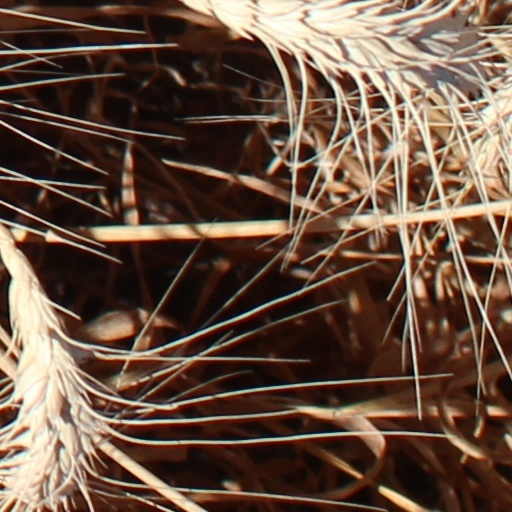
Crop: wheat